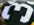
Number: 3